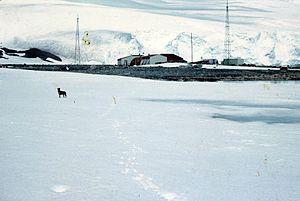
La base navale Capitán Arturo Prat est une station de recherche chilienne, appartenant à la région de Magallanes et de l'Antarctique chilien. Elle fut nommée ainsi en l'honneur d'Arturo Prat, héros de la marine chilienne. C'est la plus ancienne base chilienne en Antarctique.